14th Horse (Scinde Horse)

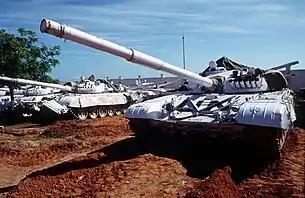
Indian T-72 tanks during the United Nations mission in Kismayo, Somalia

On the 17th of February 1843, as part of Sir Charles Napier's advance guard of his expeditionary force to conquer the province of Scinde, the Scinde Horse came across the forward elements of the combined forces of the Waziri tribals of Sind, led by Mir Nuseer Khan, entrenched in the Fulaillee Nala, near Meeanee, 23 miles ahead of Hyderabad, the capital town of Sind. Along with the Scinde Horse, there were amongst others, 5 Raj Rif (Napiers Rifles), the Cheshire Regiment and the Poona Horse, bringing up the rear, with the Madras Engineers providing engineering support. Not to be deterred, the regiment reconnoitred the area and made an outflanking move through dense forest and broken country, most unsuitable for horses. In an unparalleled outflanking manoeuvre in which over 70 horses died of fatigue, the Scinde Horse surprised the enemy by appearing at their rear and routed them in a cavalry charge, capturing the principal standard of Mir Nuseer Khan in the process. Seeing their Standard captured, the enemy capitulated and Sind was conquered. Sir Charles Napier cryptically signalled back "Pecavi" (I have Sinned (Sind)).